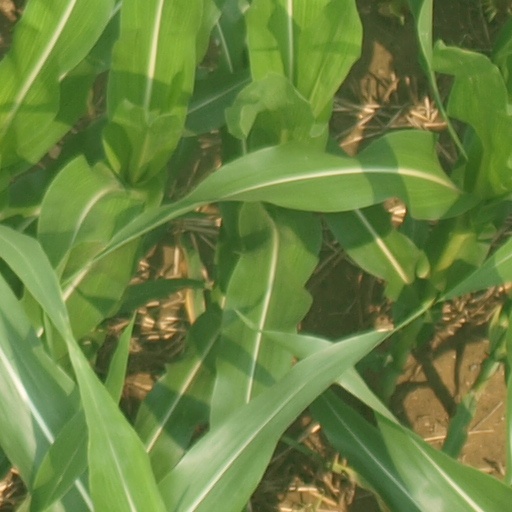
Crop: maize; corn